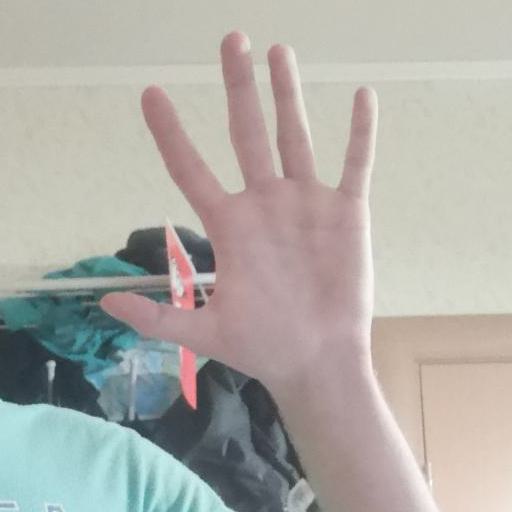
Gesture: palm